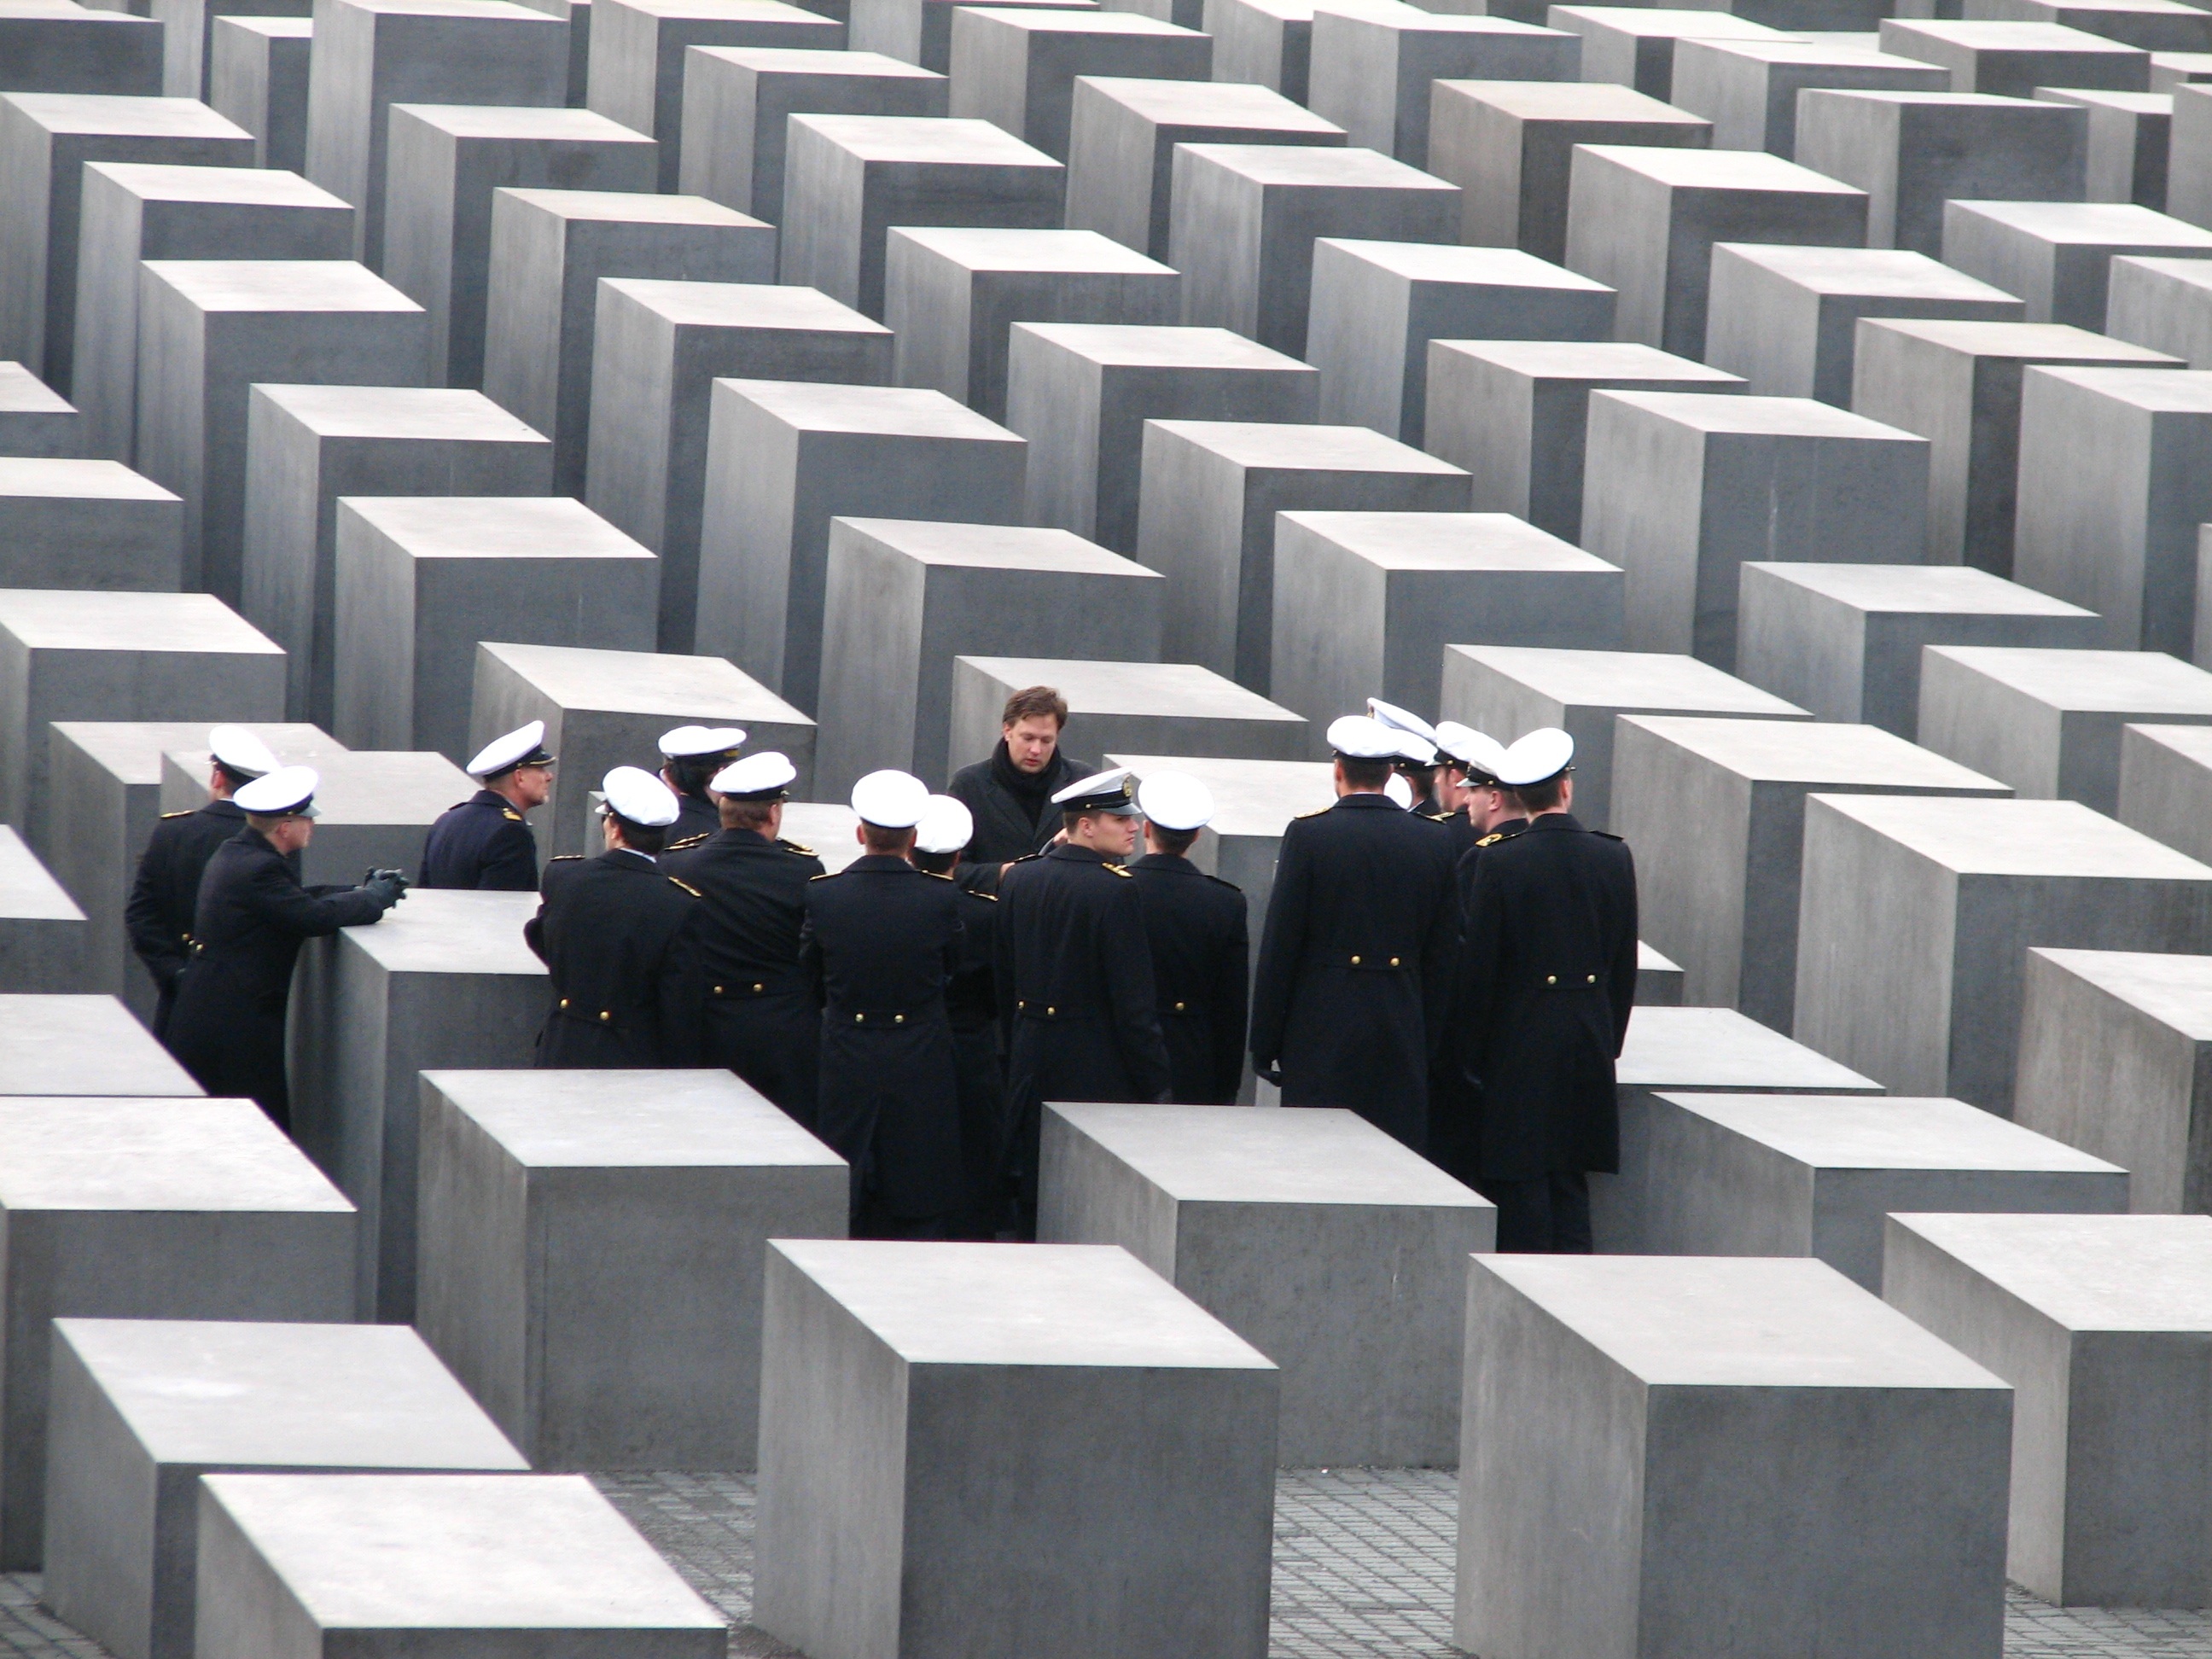
monument, concrete, memorial, design, berlin, holocaust, navy, visit, holocaust memorial